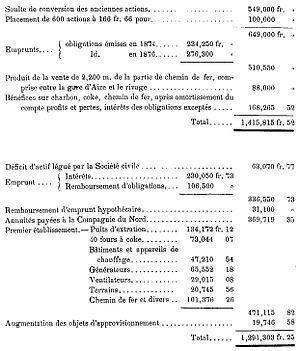
Recettes et dépenses de 1872 à 1877 de la Compagnie des mines de la Lys-Supérieure.
La Compagnie des mines de la Lys-Supérieure, aussi connue sous le nom de Compagnie des mines de Fléchinelle, est une compagnie minière qui a exploité la houille dans le hameau de Fléchinelle à Enquin-les-Mines dans le bassin minier du Nord-Pas-de-Calais. La société est créée en octobre 1852, et commence par effectuer plusieurs sondages.